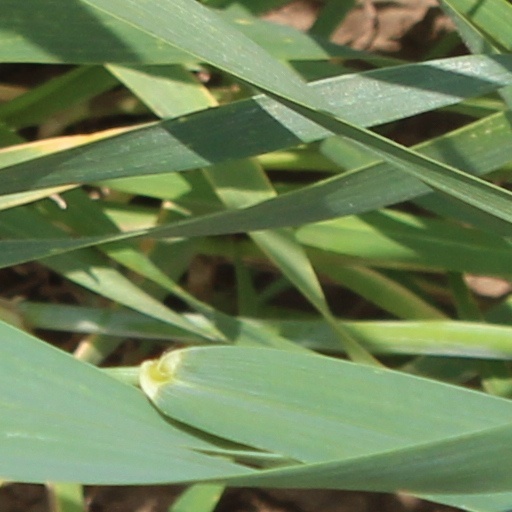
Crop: wheat